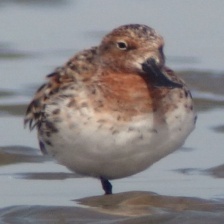
Species: SPOON BILED SANDPIPER
Scientific name: CALIDRIS PYGMAEA
ImageNet parent category: red-backed_sandpiper